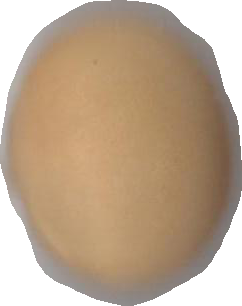
Variety: Grobogan